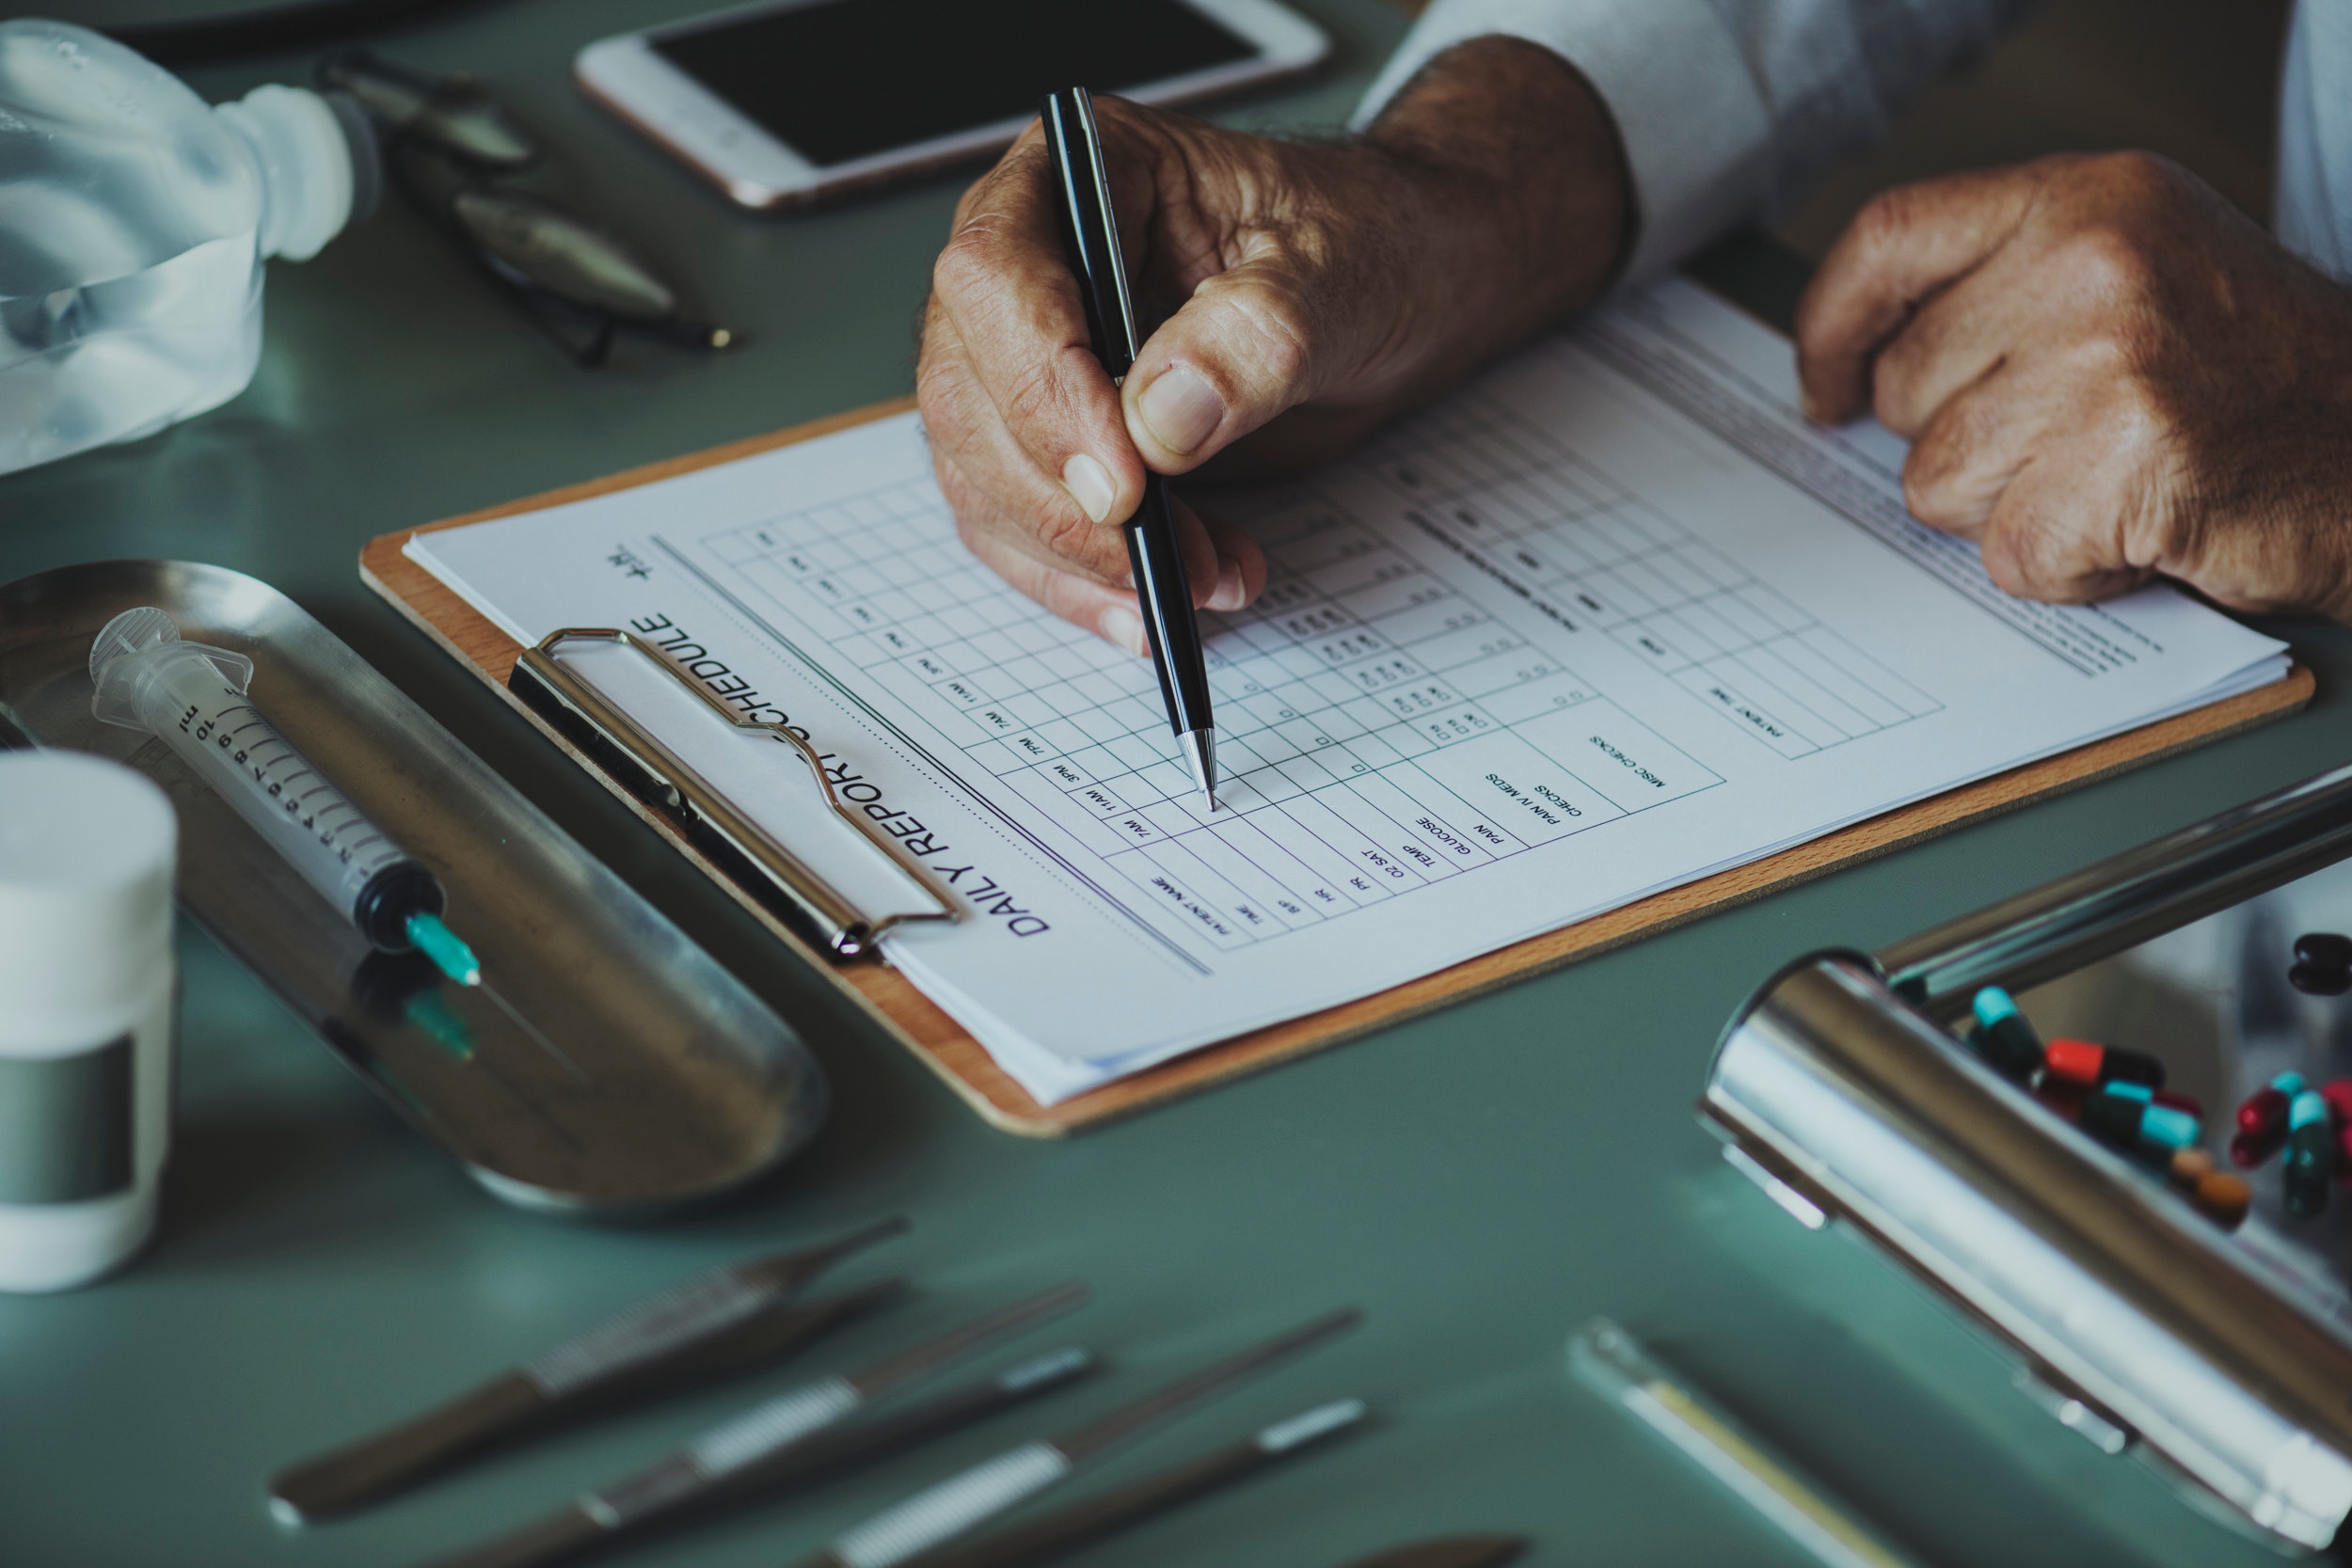
hand, writing instrument accessory, writing, font, design, calligraphy, finger, pen, paper, handwriting, writing implement, document, ink